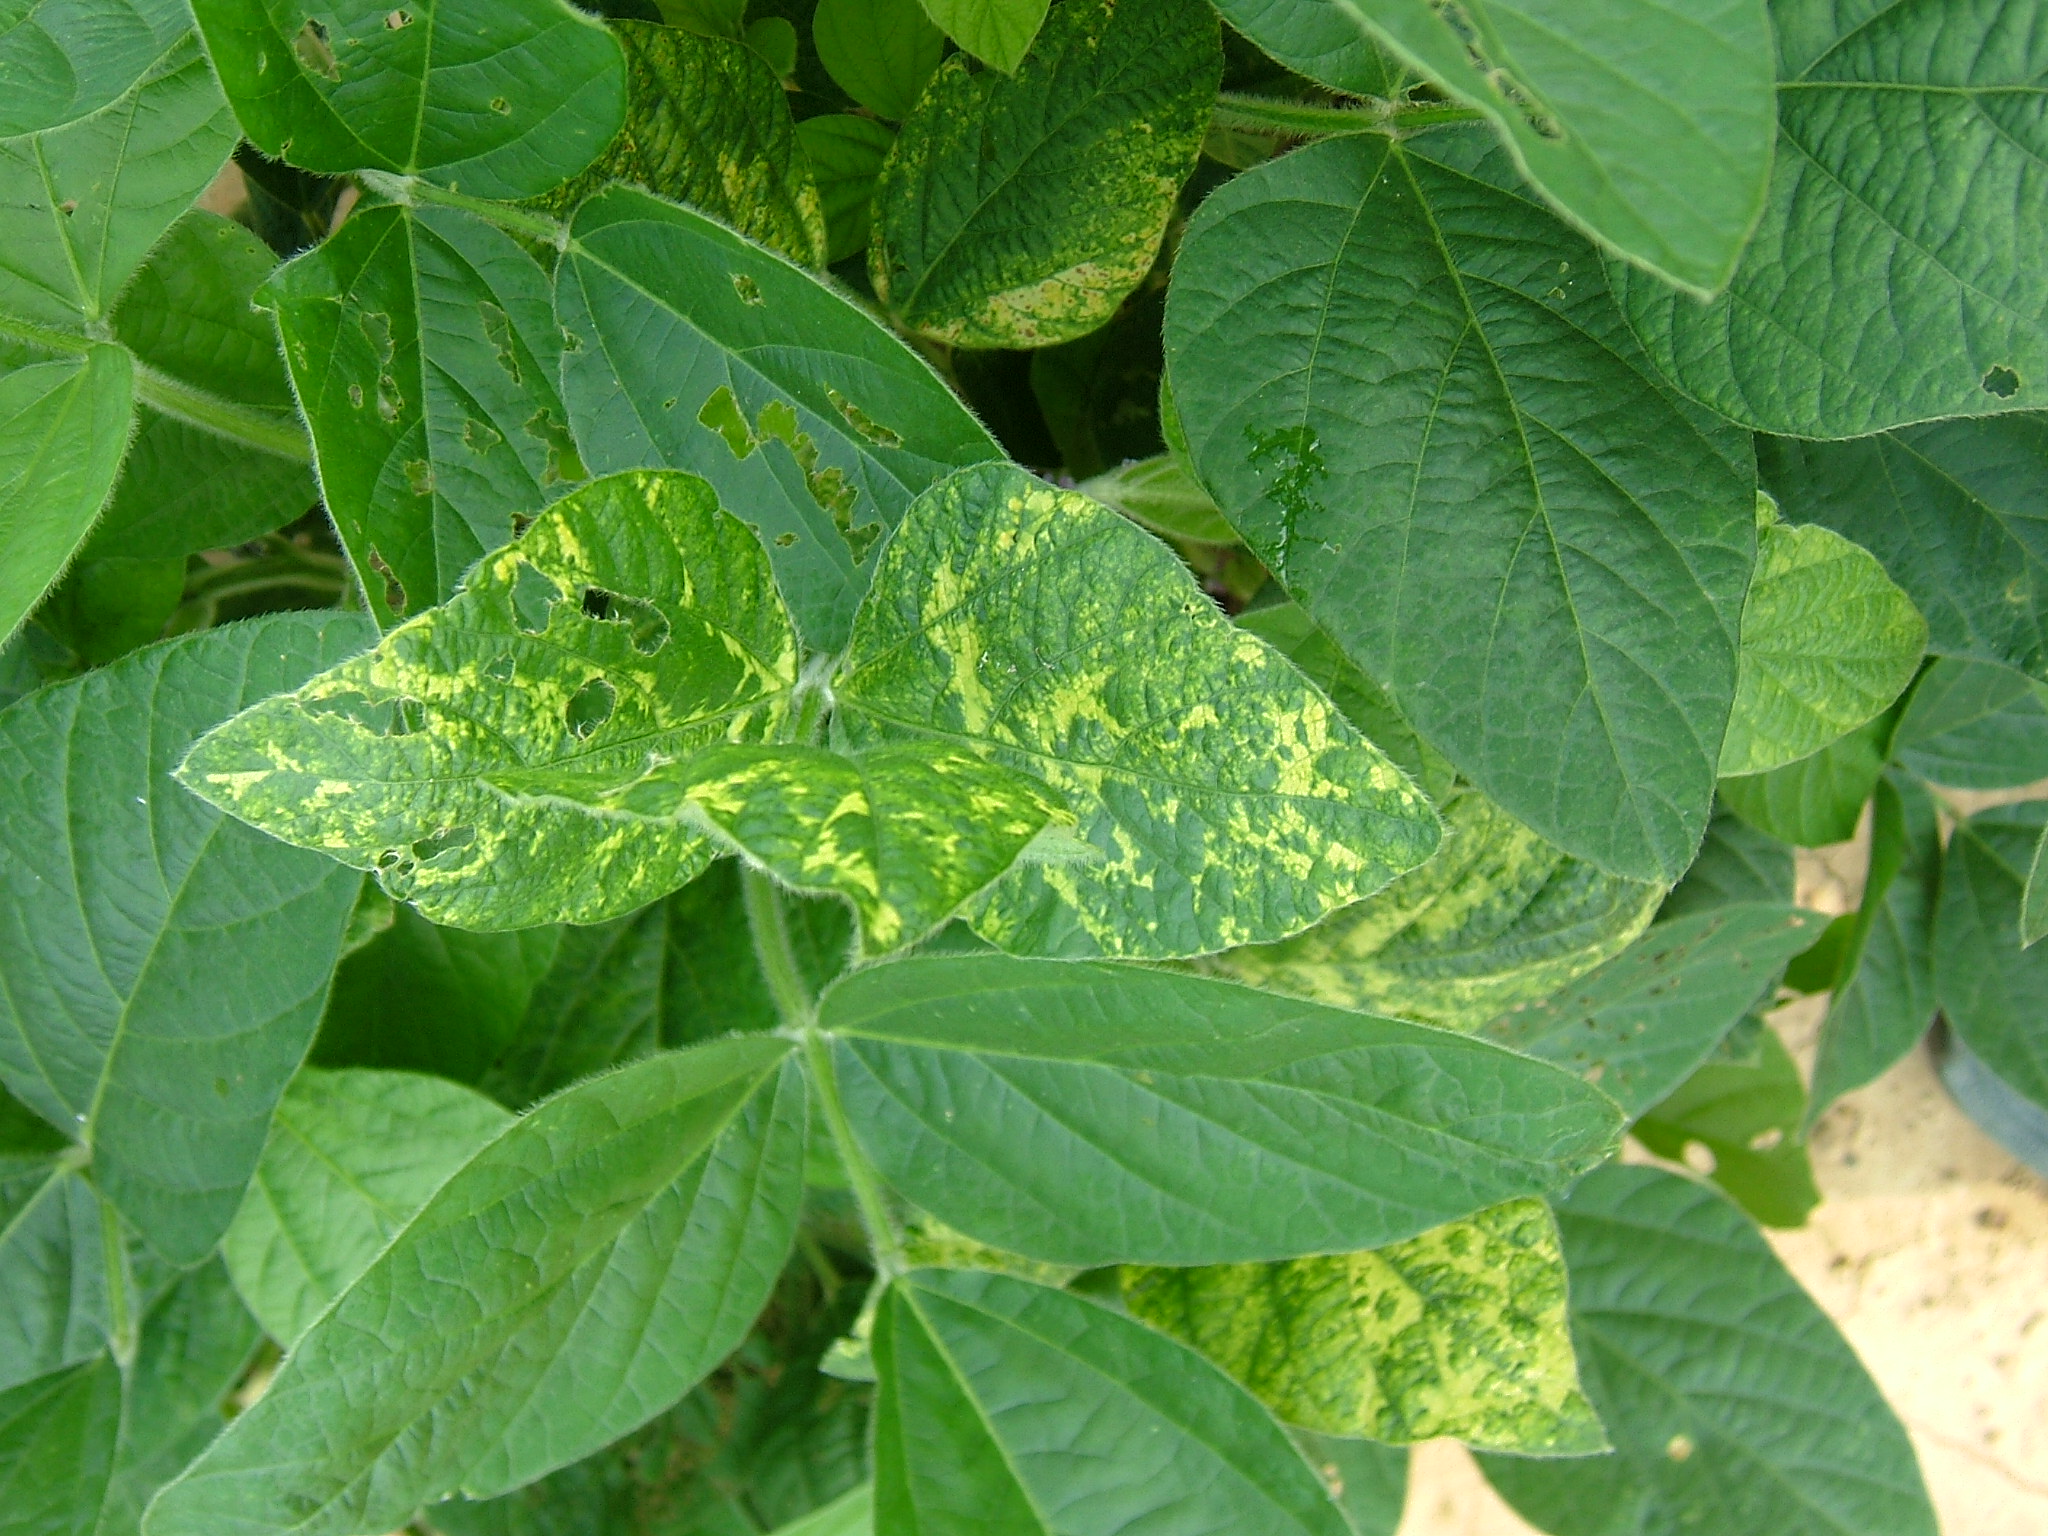
Labels: Tomato leaf, Tomato leaf mosaic virus, Tomato leaf mosaic virus